Climate change and fisheries

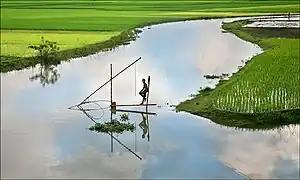
Fishing with a lift net in Bangladesh. Coastal fishing communities in Bangladesh are vulnerable to flooding from sea-level rises.

The rising ocean acidity makes it more difficult for marine organisms such as shrimp, oysters, or corals to form their shells – a process known as calcification. Many important animals, such as zooplankton, that forms the base of the marine food chain have calcium shells. Thus the entire marine food web is being altered – there are "cracks in the food chain". As a result, the distribution, productivity, and species composition of global fish production is changing, generating complex and inter-related impacts on oceans, estuaries, coral reefs, mangroves and sea grass beds that provide habitats and nursery areas for fish. Changing rainfall patterns and water scarcity is impacting on river and lake fisheries and aquaculture production. After the Last Glacial Maximum of about 21,000 years ago, the global average air temperature has risen approximately 3 degrees, leading to an increase in sea temperatures.